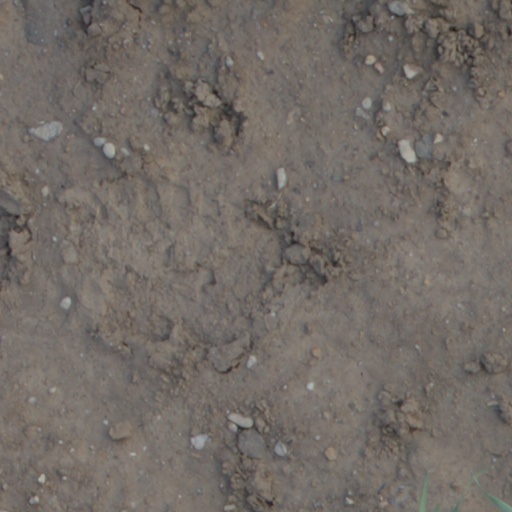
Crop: wheat